Boston Central Library

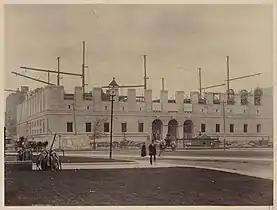
Under construction, 1890

Meanwhile, Mayor Nathan Matthews Jr. had delayed the $1.1 million loan while investigating the construction expenses, thereby stalling construction progress. An inscription on the facade, bearing the names of various historical figures, was removed after a controversy over the fact that the names formed an acrostic spelling out "McKim, Mead, White". That July, the BPL's trustees notified Matthews that the work had already been delayed by five months. Though some sources cite Matthews as having recommended that the BPL eliminate over $200,000 worth of expenses by eliminating artwork, Matthews claimed that he had recommended saving only $50,000. Matthews said that, after all expenses had been paid off, there would be $114,000 remaining for furniture. The BPL's trustees were ready to award final construction contracts by late 1892, and Matthews also dropped his opposition to the building's artwork. From that point, construction proceeded without further delay.